Armstrong Circle Theatre

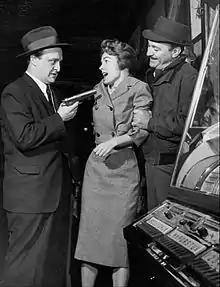
Armstrong Circle Theatre – Sound of Violence 1959.

Armstrong Circle Theatre is an American anthology drama television series which ran from June 6, 1950, to June 25, 1957, on NBC, and from October 2, 1957, to August 28, 1963, on CBS. It alternated weekly with "The United States Steel Hour". It finished in the Nielsen ratings at number 19 for the 1950–51 season and number 24 for 1951–52. The principal sponsor was Armstrong World Industries.